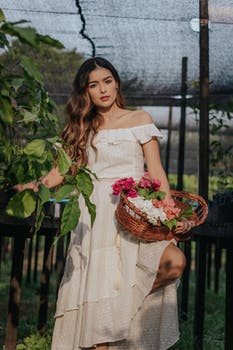
Label: No Watermark